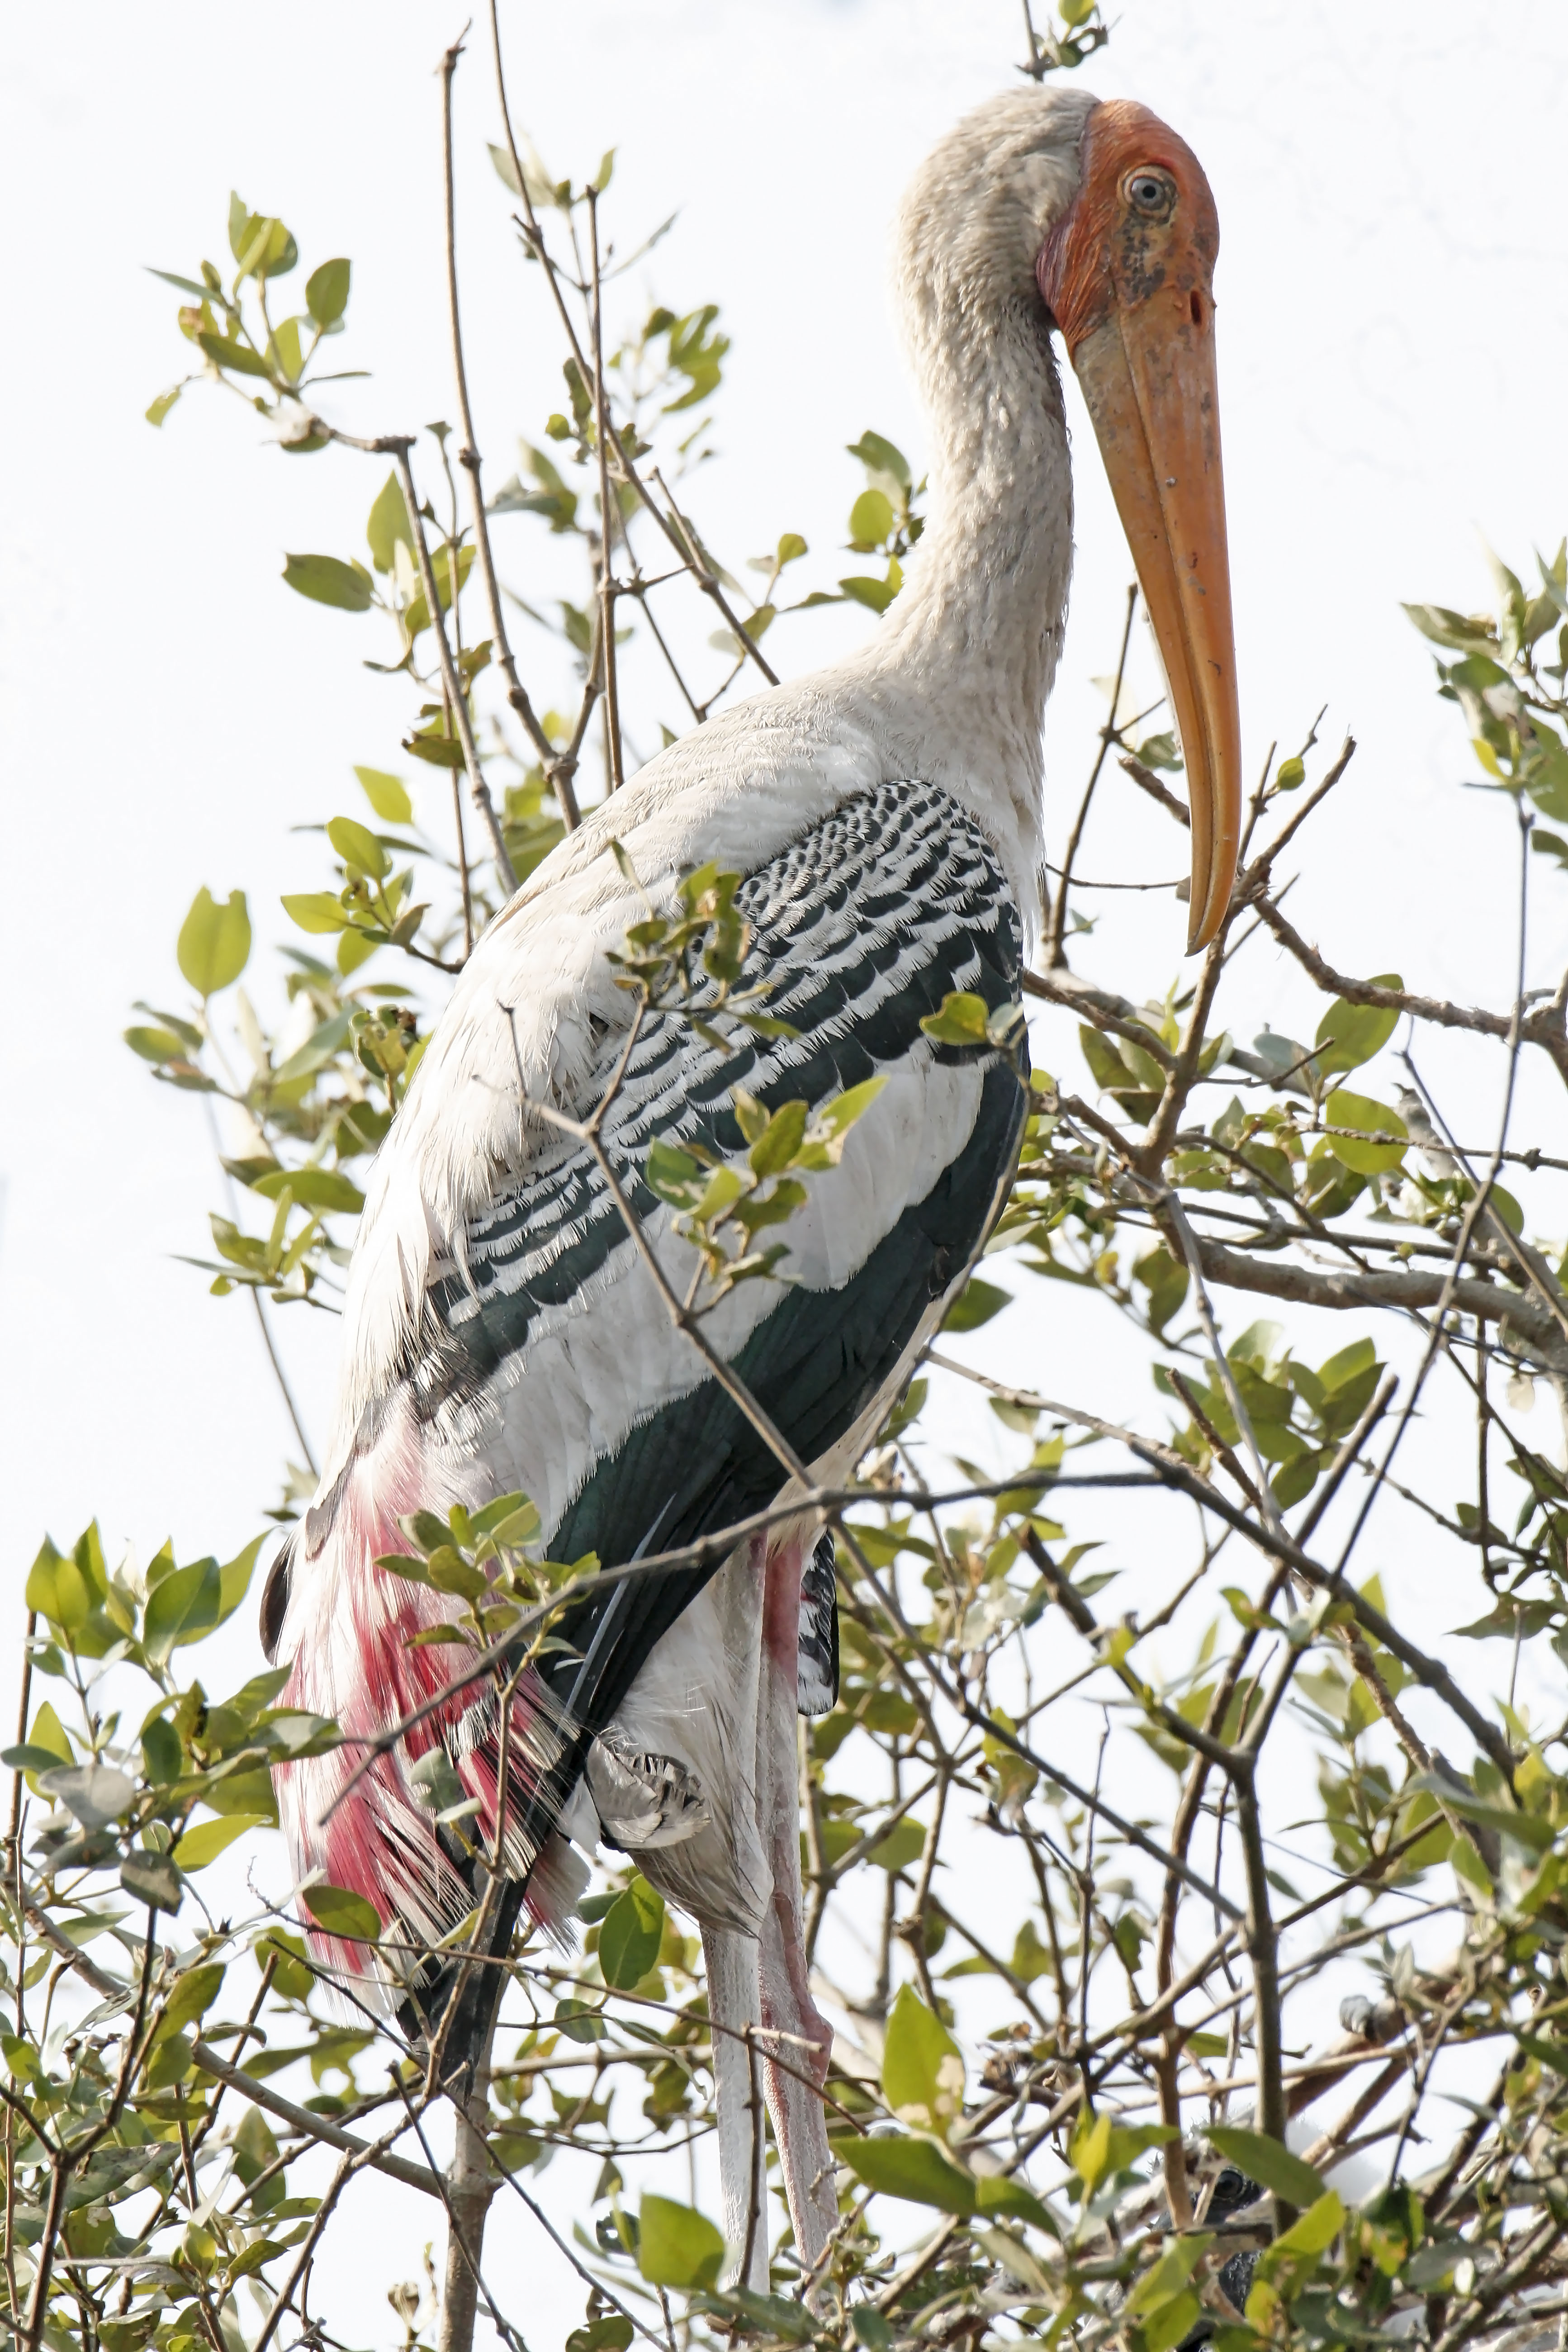
bird, eyes, color, bill, legs, branch, twig, organism, beak, feather, terrestrial animal, sky, ciconiiformes, pelecaniformes, natural material, wildlife, seabird, Freshwater marsh, heron, wing, crane like bird, water bird, wetland, plant